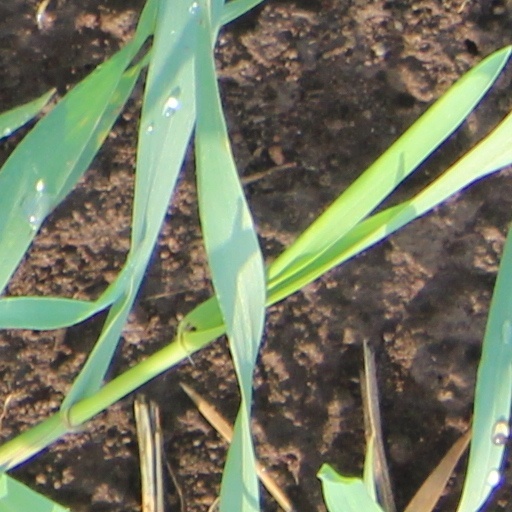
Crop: wheat